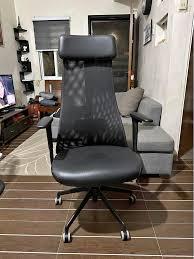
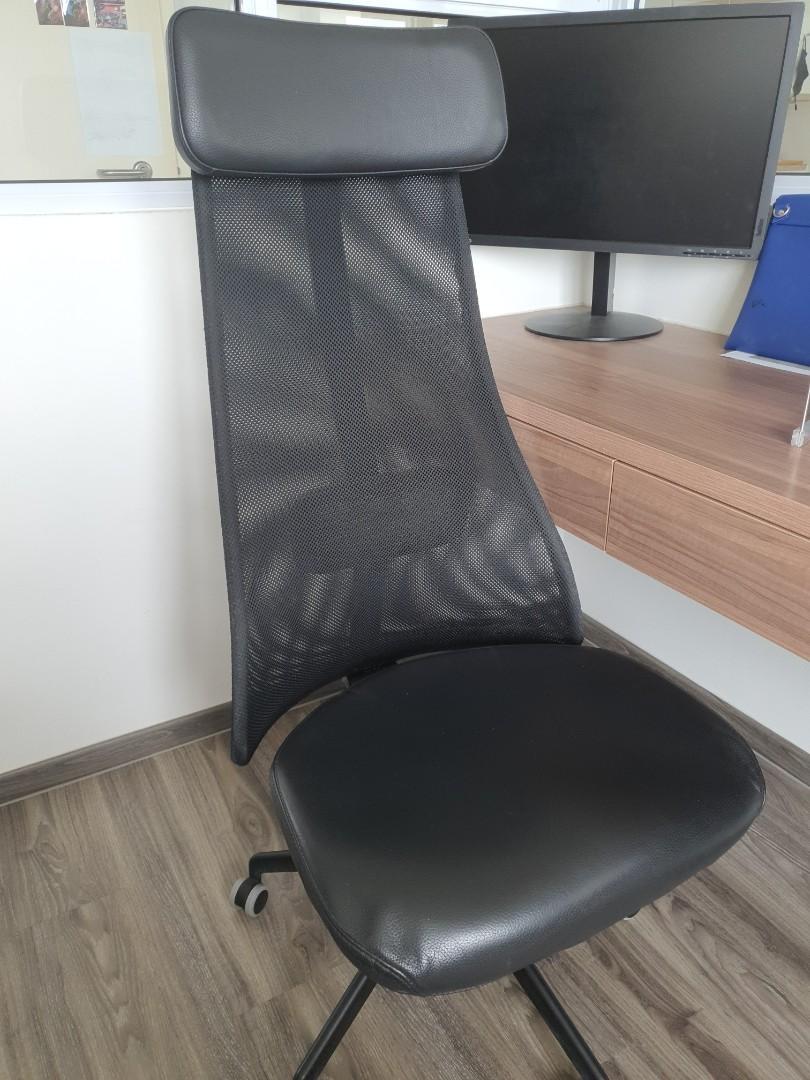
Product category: items_chair
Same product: yes